Daniel Hitchcock

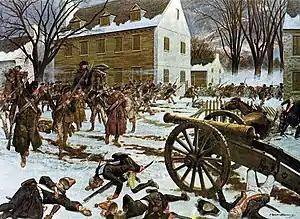
"Battle of Trenton", by H. Charles McBarron, Jr., 1975

In June 1775, Hitchcock authorized the Providence County Regiment, which was organized as eight companies of volunteers from Providence County of the colony of Rhode Island. The Regiment's first battle was the Siege of Boston, the opening battle of the American Revolutionary War. At the start of 1776, the Regiment was renamed to the 11th Continental Regiment. The colonists were victorious on May 17, 1776, and the British were removed from the town of Boston, Massachusetts.